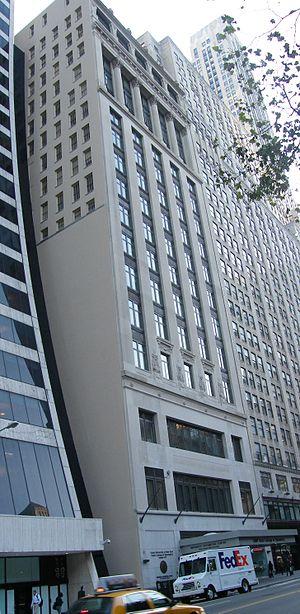
Aeolian Hall est une salle de concert qui était située dans le centre de Manhattan à New York.